Cláudio Castro

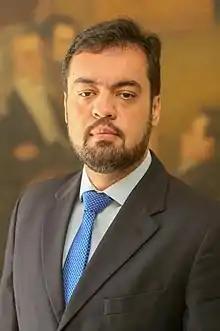
Castro in 2019

Cláudio Bomfim de Castro e Silva (born 29 March 1979) is a Brazilian lawyer and politician who has served as governor of Rio de Janeiro since 2021. A member of the Social Christian Party (PSC), he was previously the vice governor of the state, under Governor Wilson Witzel, and acceded to the governorship after Witzel's impeachment and removal from office.